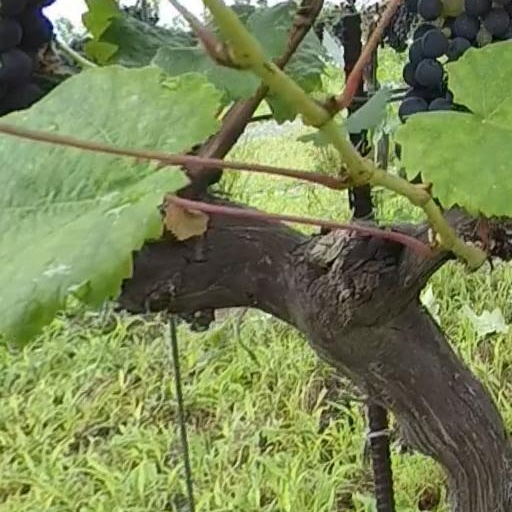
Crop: grape